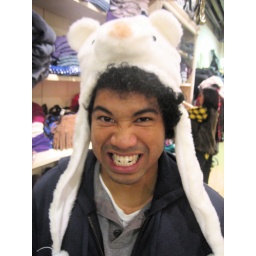
kenyatta in over-priced ferret/bear hat - I think it's a bear